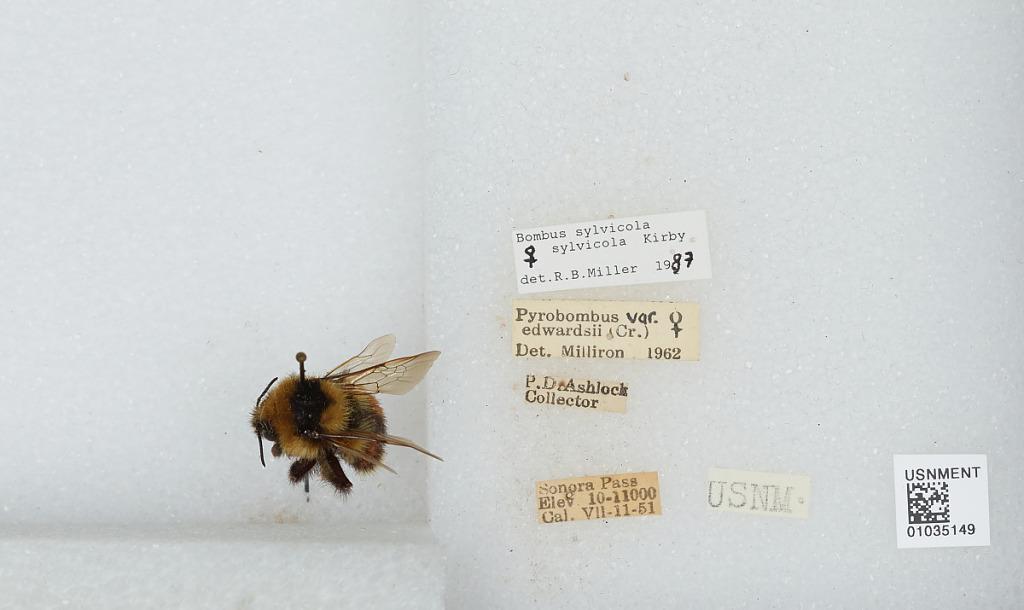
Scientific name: Bombus (Pyrobombus) sylvicola Kirby
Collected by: P. Ashlock
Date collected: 1951-7-11
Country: United States
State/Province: California
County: Mono
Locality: Sonora Pass
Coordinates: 38.3281, -119.637
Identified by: Milliron